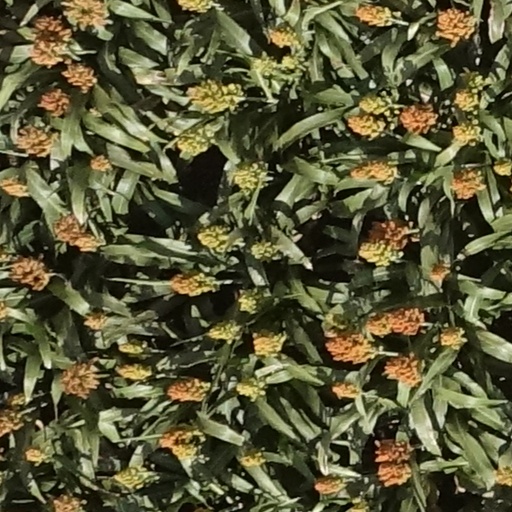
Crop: sorghum